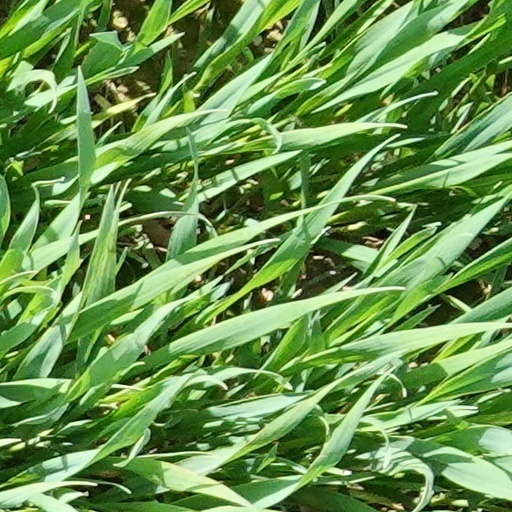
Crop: wheat